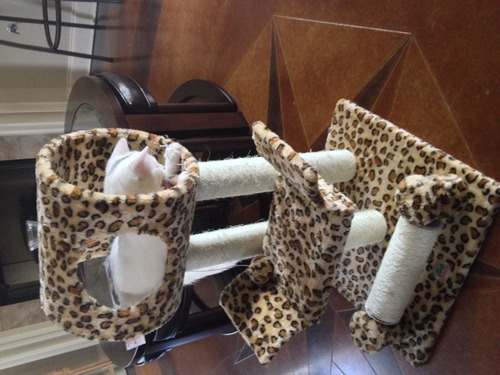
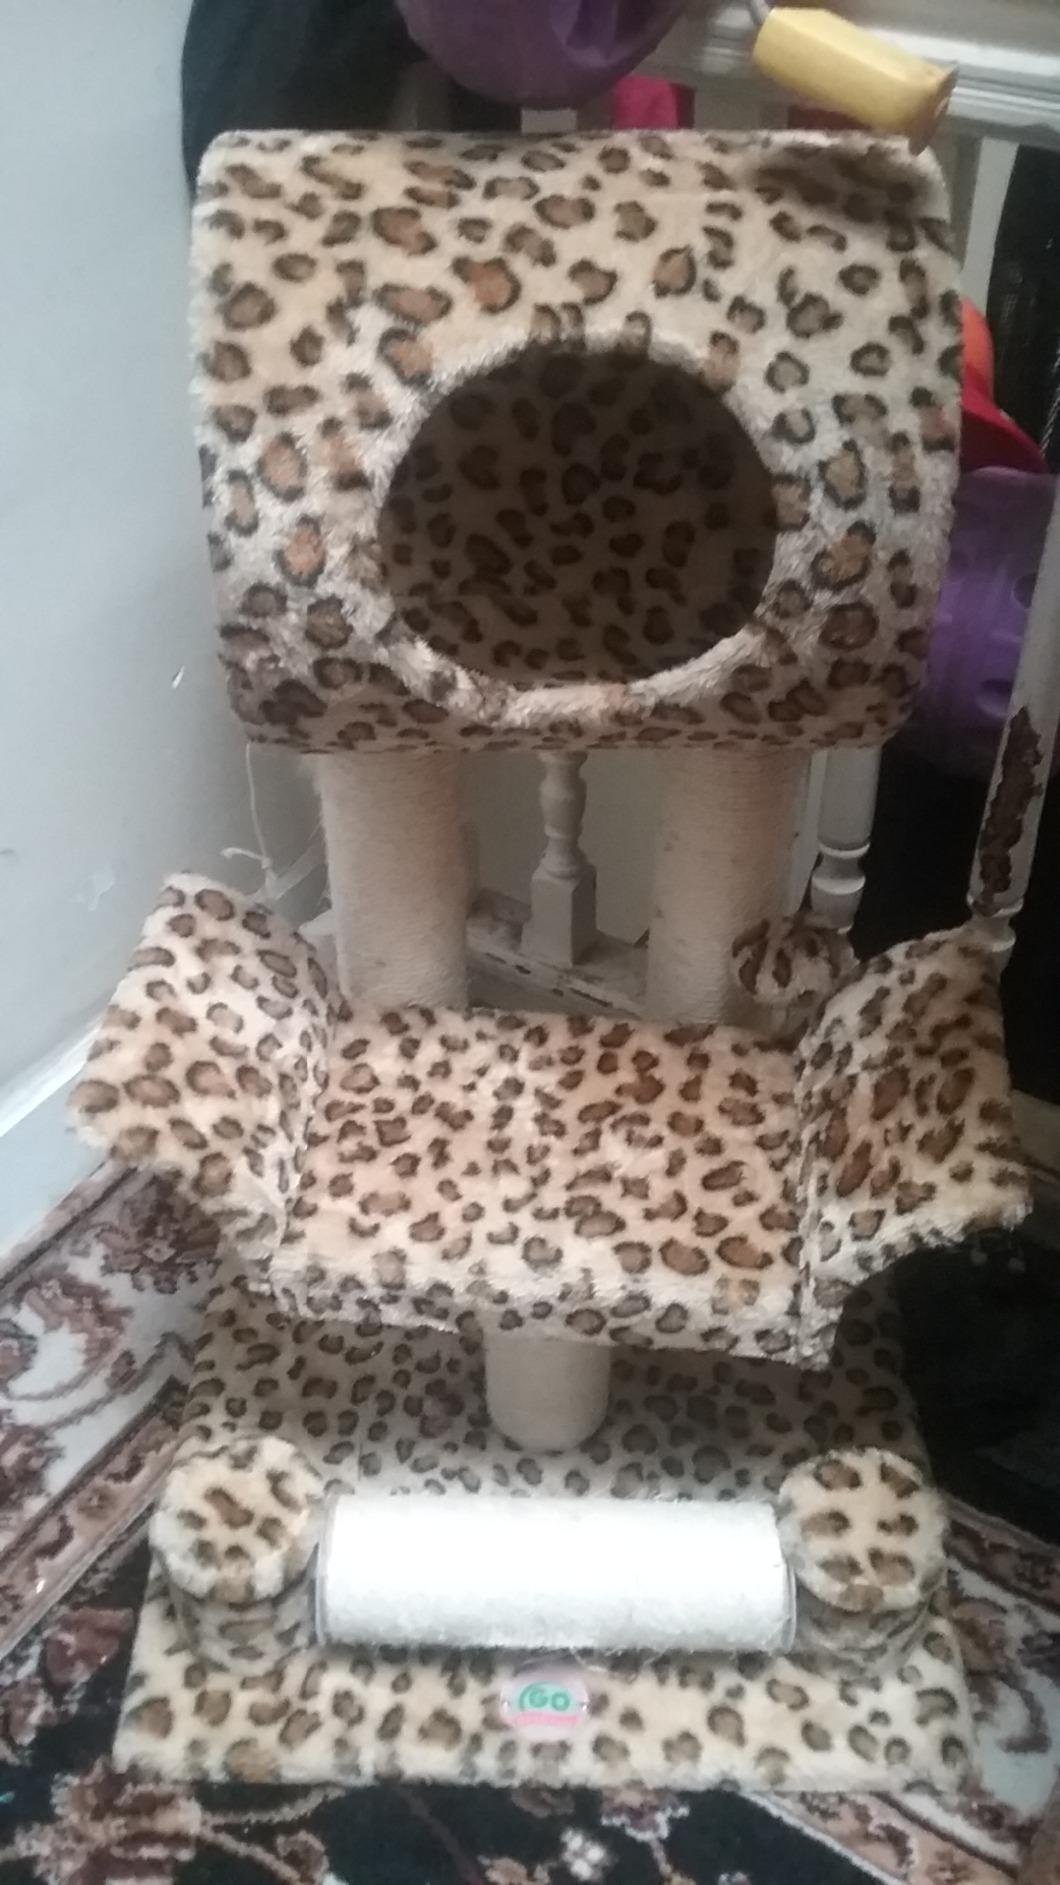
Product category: items_cat tree
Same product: yes